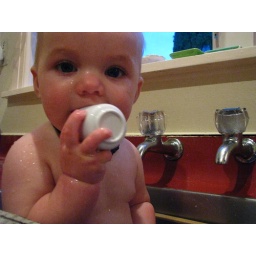
Sometimes I find it easier to bath Oscar in the kitchen where it's warm. It saves on water too.